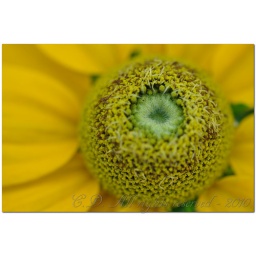
Some yellow flower in Mainau.